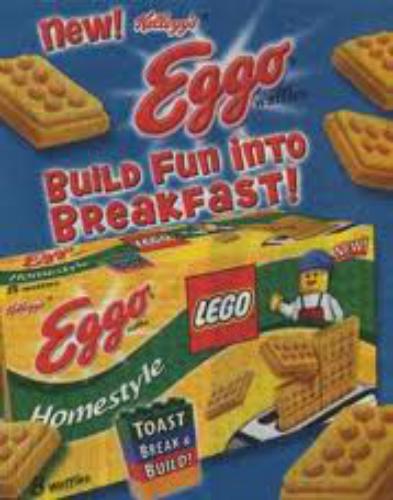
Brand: Eggo
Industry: Food